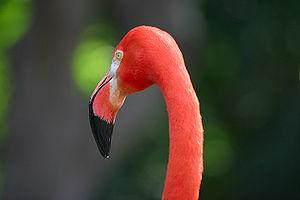
Une tête de flamant rose.
Les Phoenicopteriformes sont un ordre de grands oiseaux aquatiques ne comprenant que la famille des Phoenicopteridae. Cette famille est constituée de trois genres et de six espèces vivantes connues sous le nom générique de flamants.